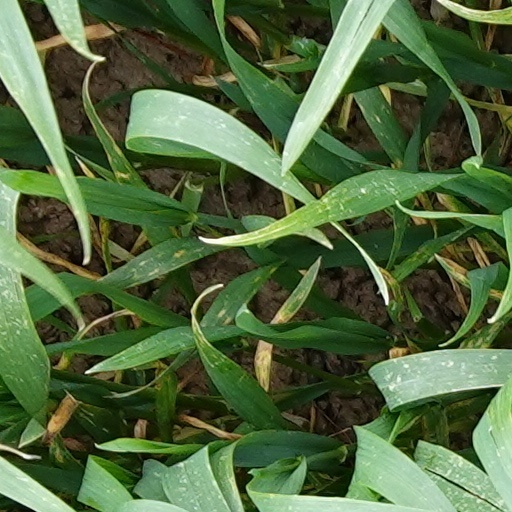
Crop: wheat